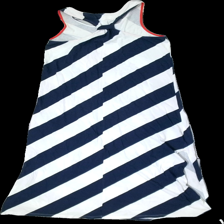
View: back
Type: Dress
Category: Children
Brand: Logg (H&M)
Colors: White, Blue
Material: 100% cotton
Pattern: Striped
Cut: Long
Size: 152
Season: Summer
Price range: <50
Recommended usage: Reuse
Description: randig lång klänning med slits på sidorna, lite luddig i den mörka färgen